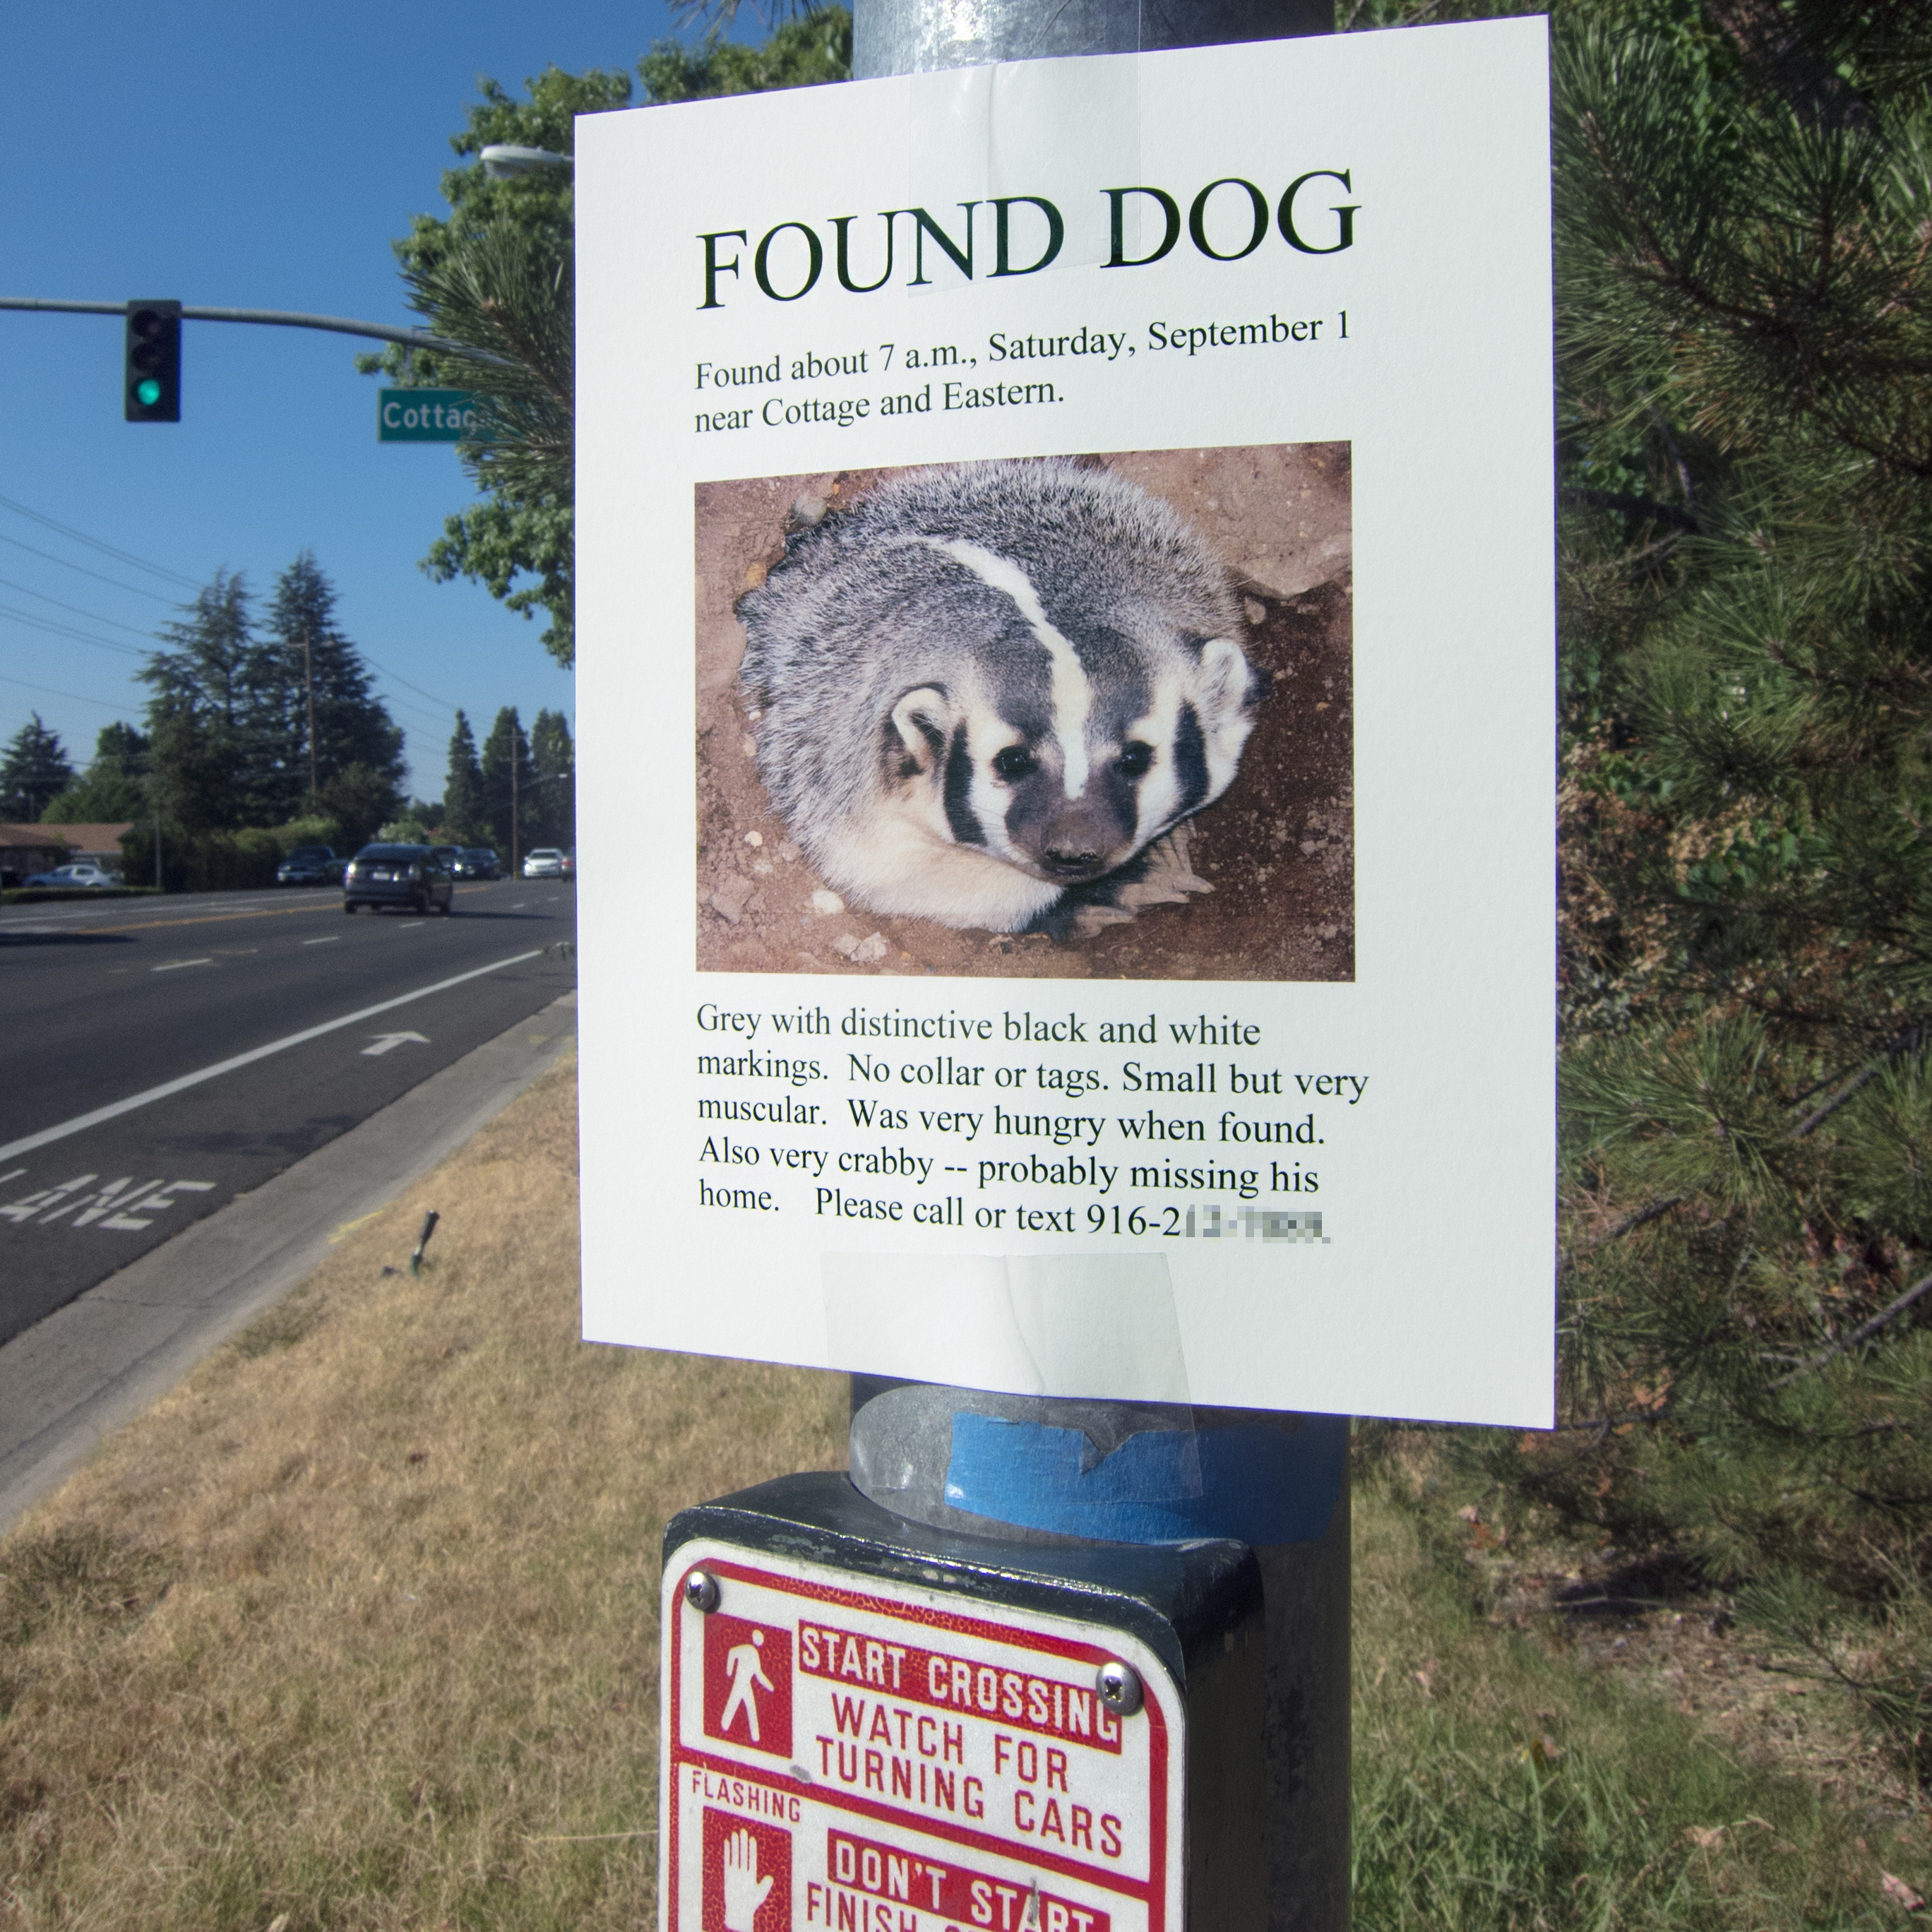
animal, advertising, wildlife, sign, crosswalk, signage, pets, poster, billboard, sacramento, posted, lostdog, flier, lostpet, founddog